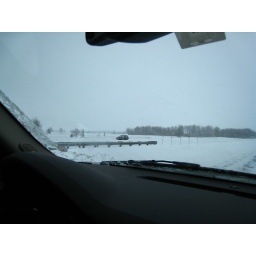
cars and trucks on the side of the road and in ditches during a blizzard